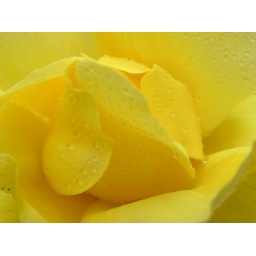
Dew (well water from a spray) on the petals of a yellow rose in my garden.